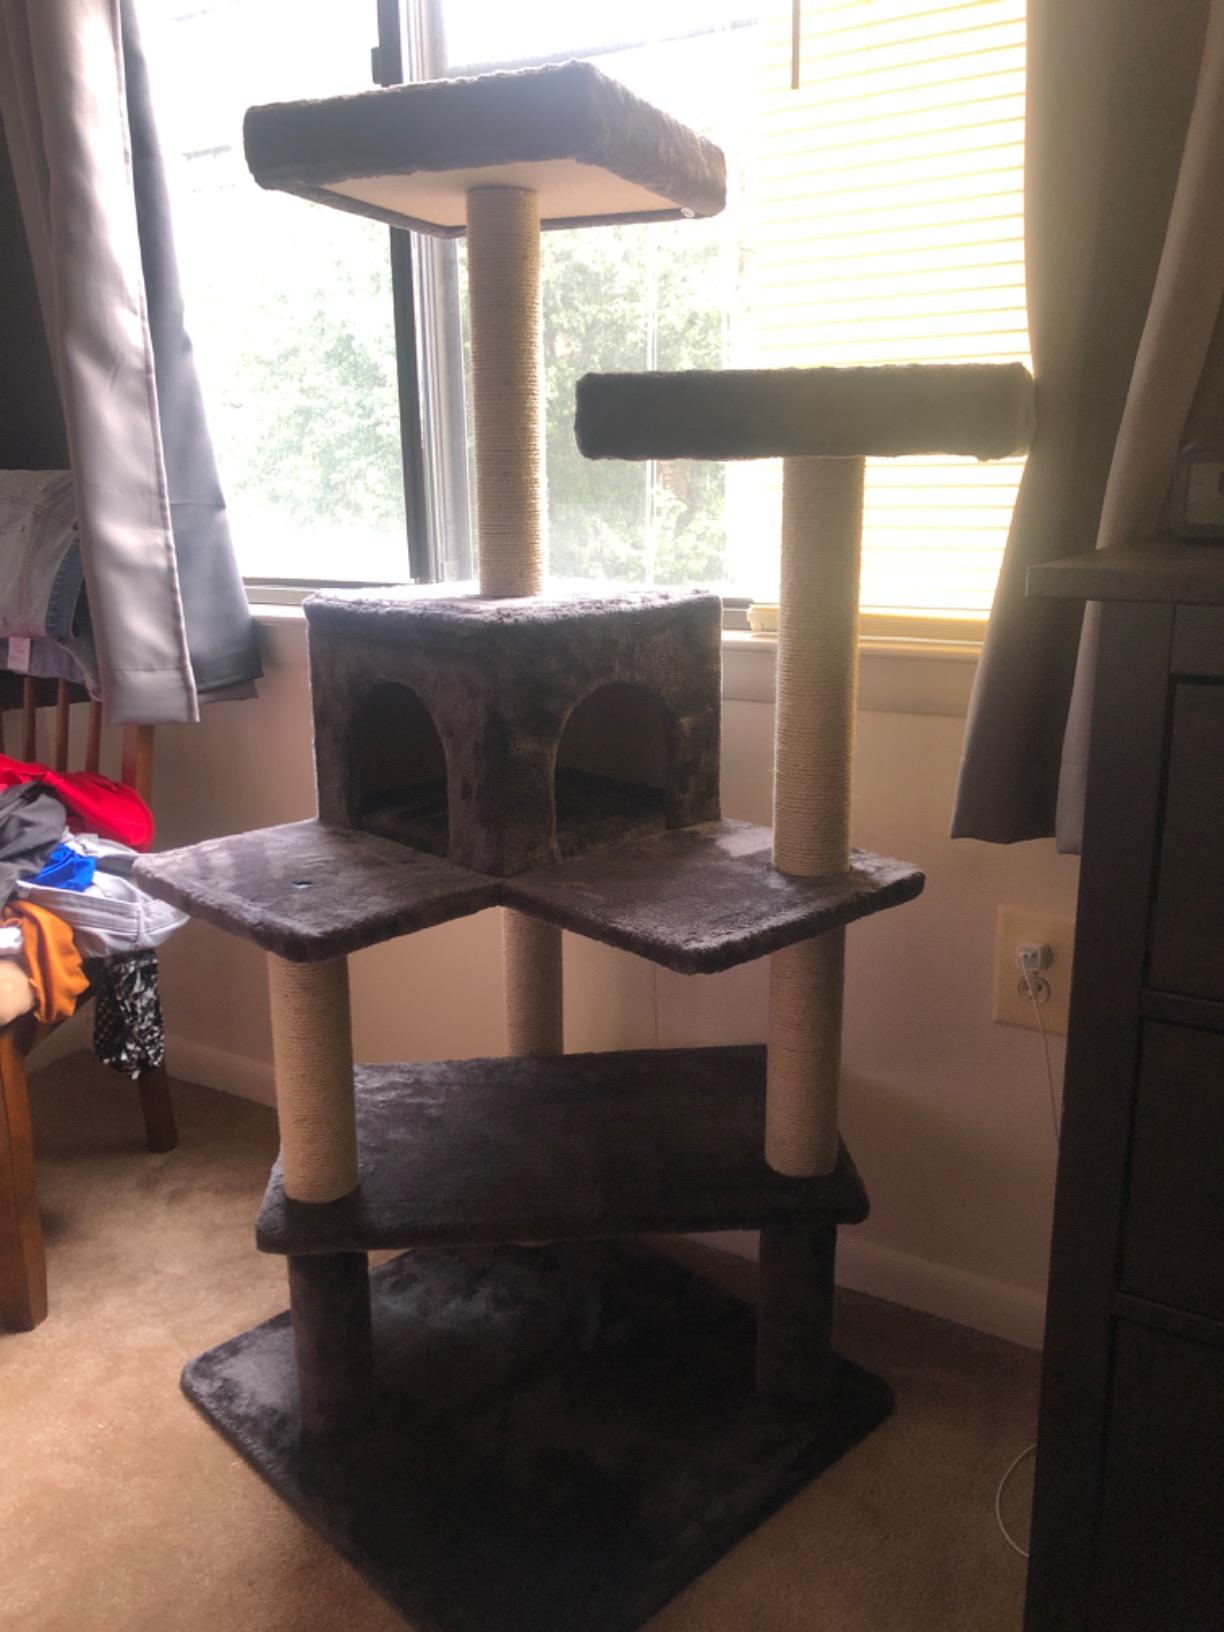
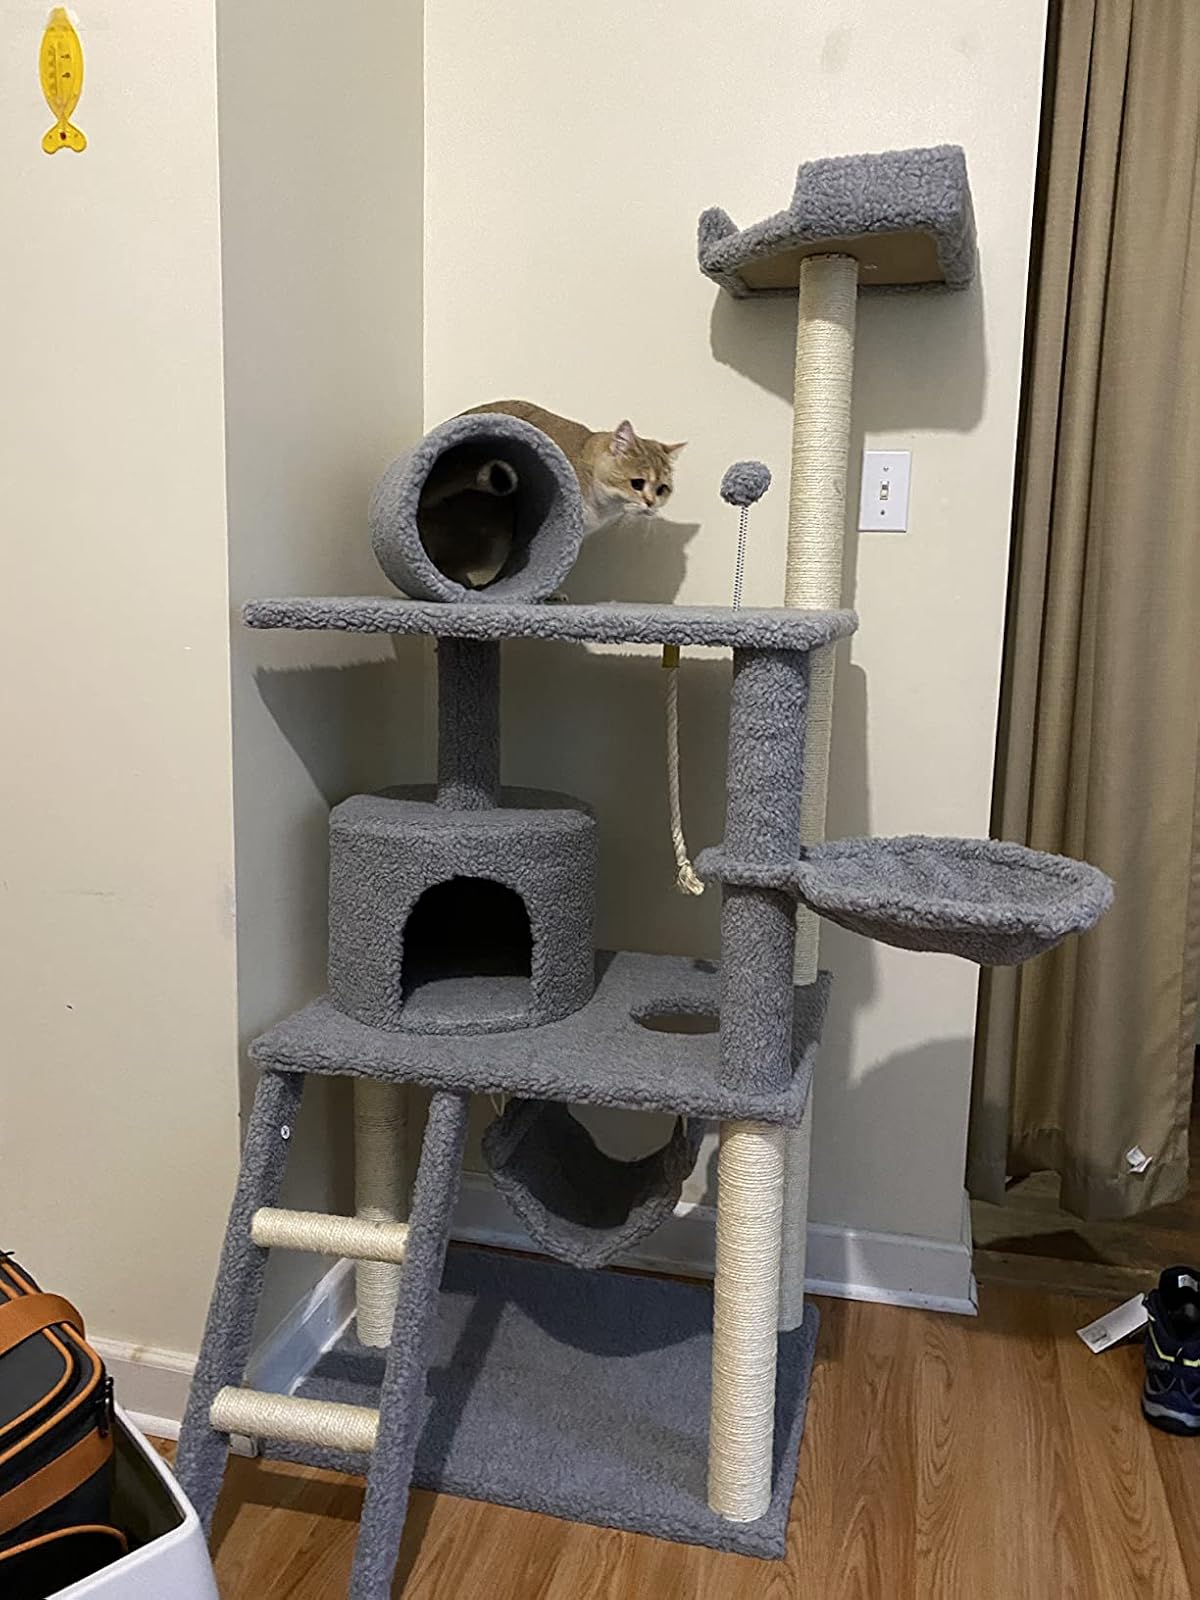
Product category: items_cat tree
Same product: no